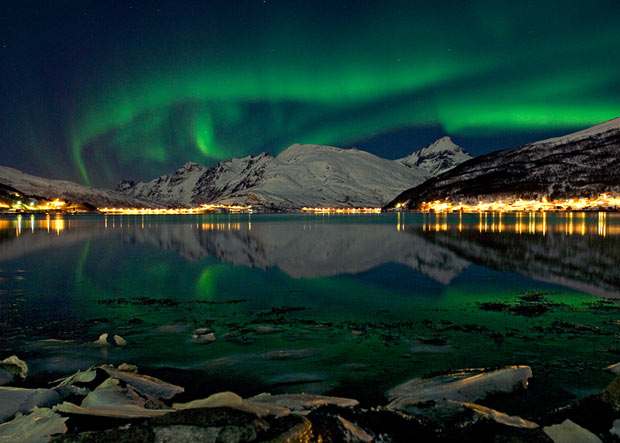
Fire: no
Smoke: no